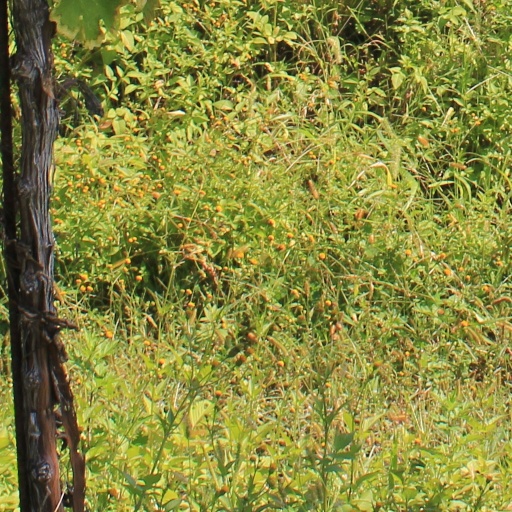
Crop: grape